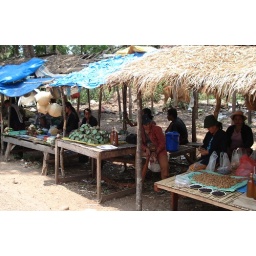
All sorts of weird things in the market - edible insects, bright orange honey, snails, forest animals